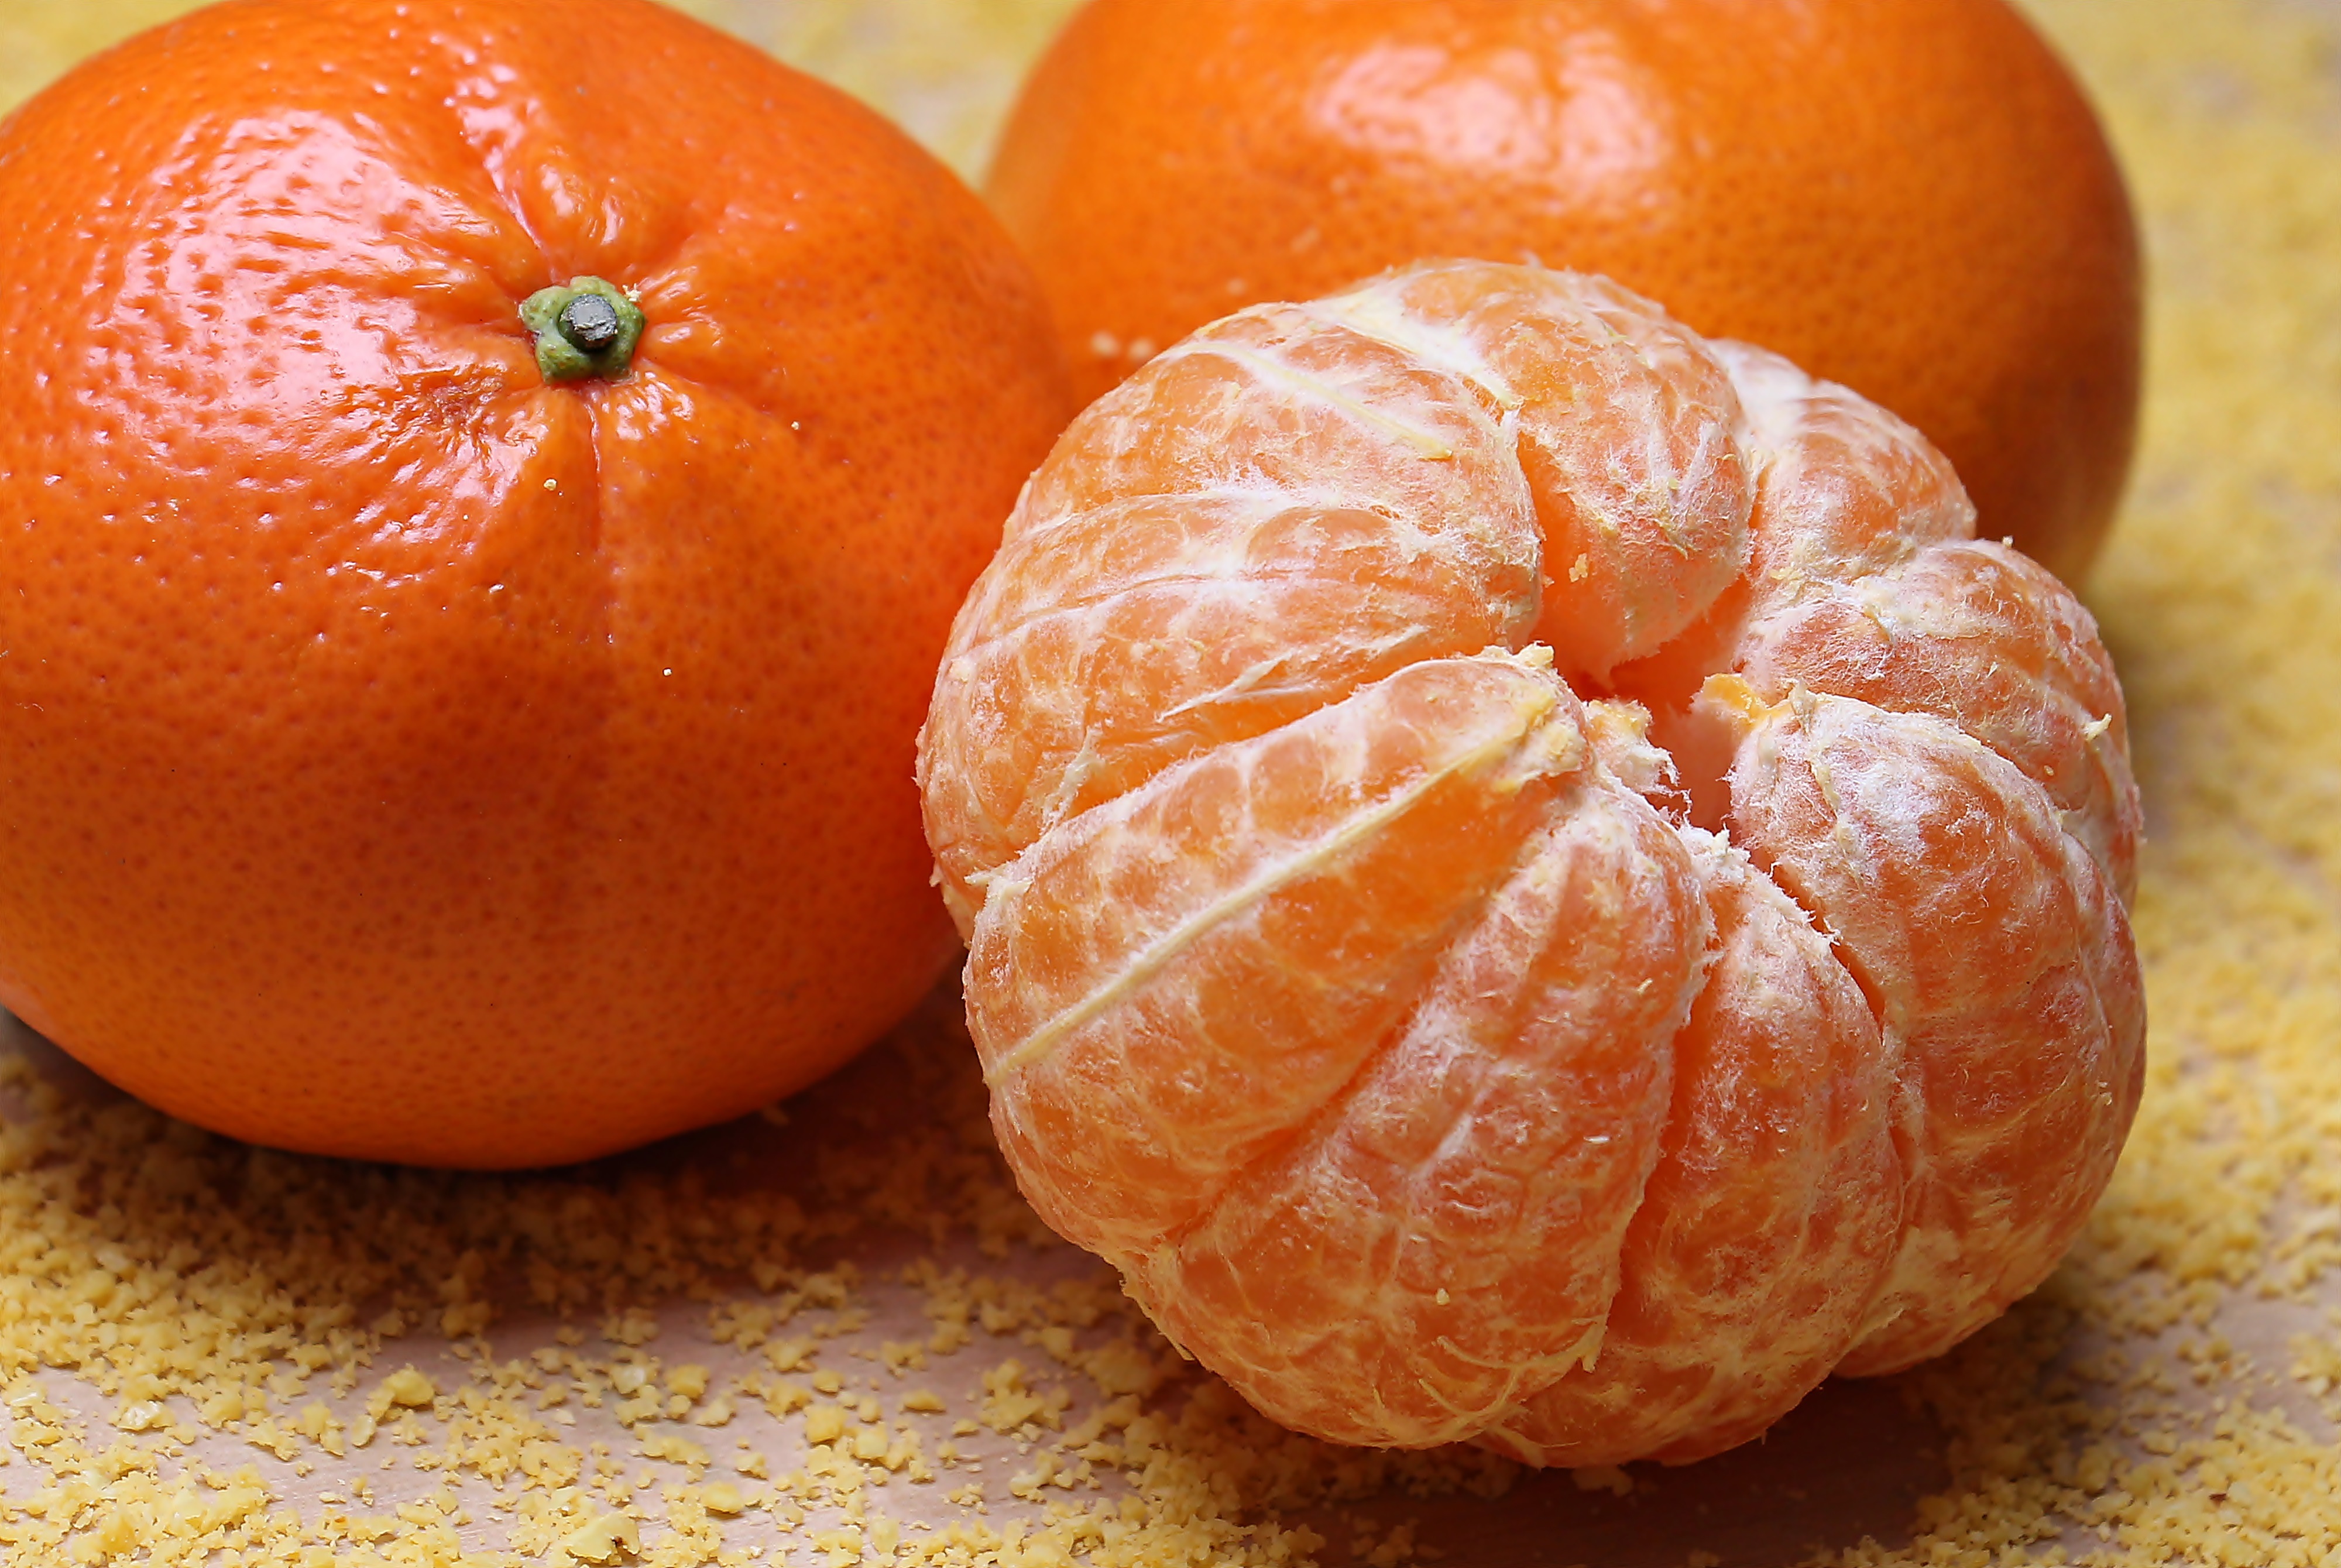
plant, fruit, sweet, ripe, feed, orange, food, produce, tropical, juicy, healthy, eat, delicious, map, background image, background, nutrition, tasty, tangerine, vegetarian, calabaza, clementine, diet, vitamins, frisch, greeting, greeting card, bless you, citrus, seedless, bio, flowering plant, tangerines, clementines, citrus fruit, vitamin c, fruit salad, satsuma orange, bitter orange, mandarin orange, land plant, tangelo